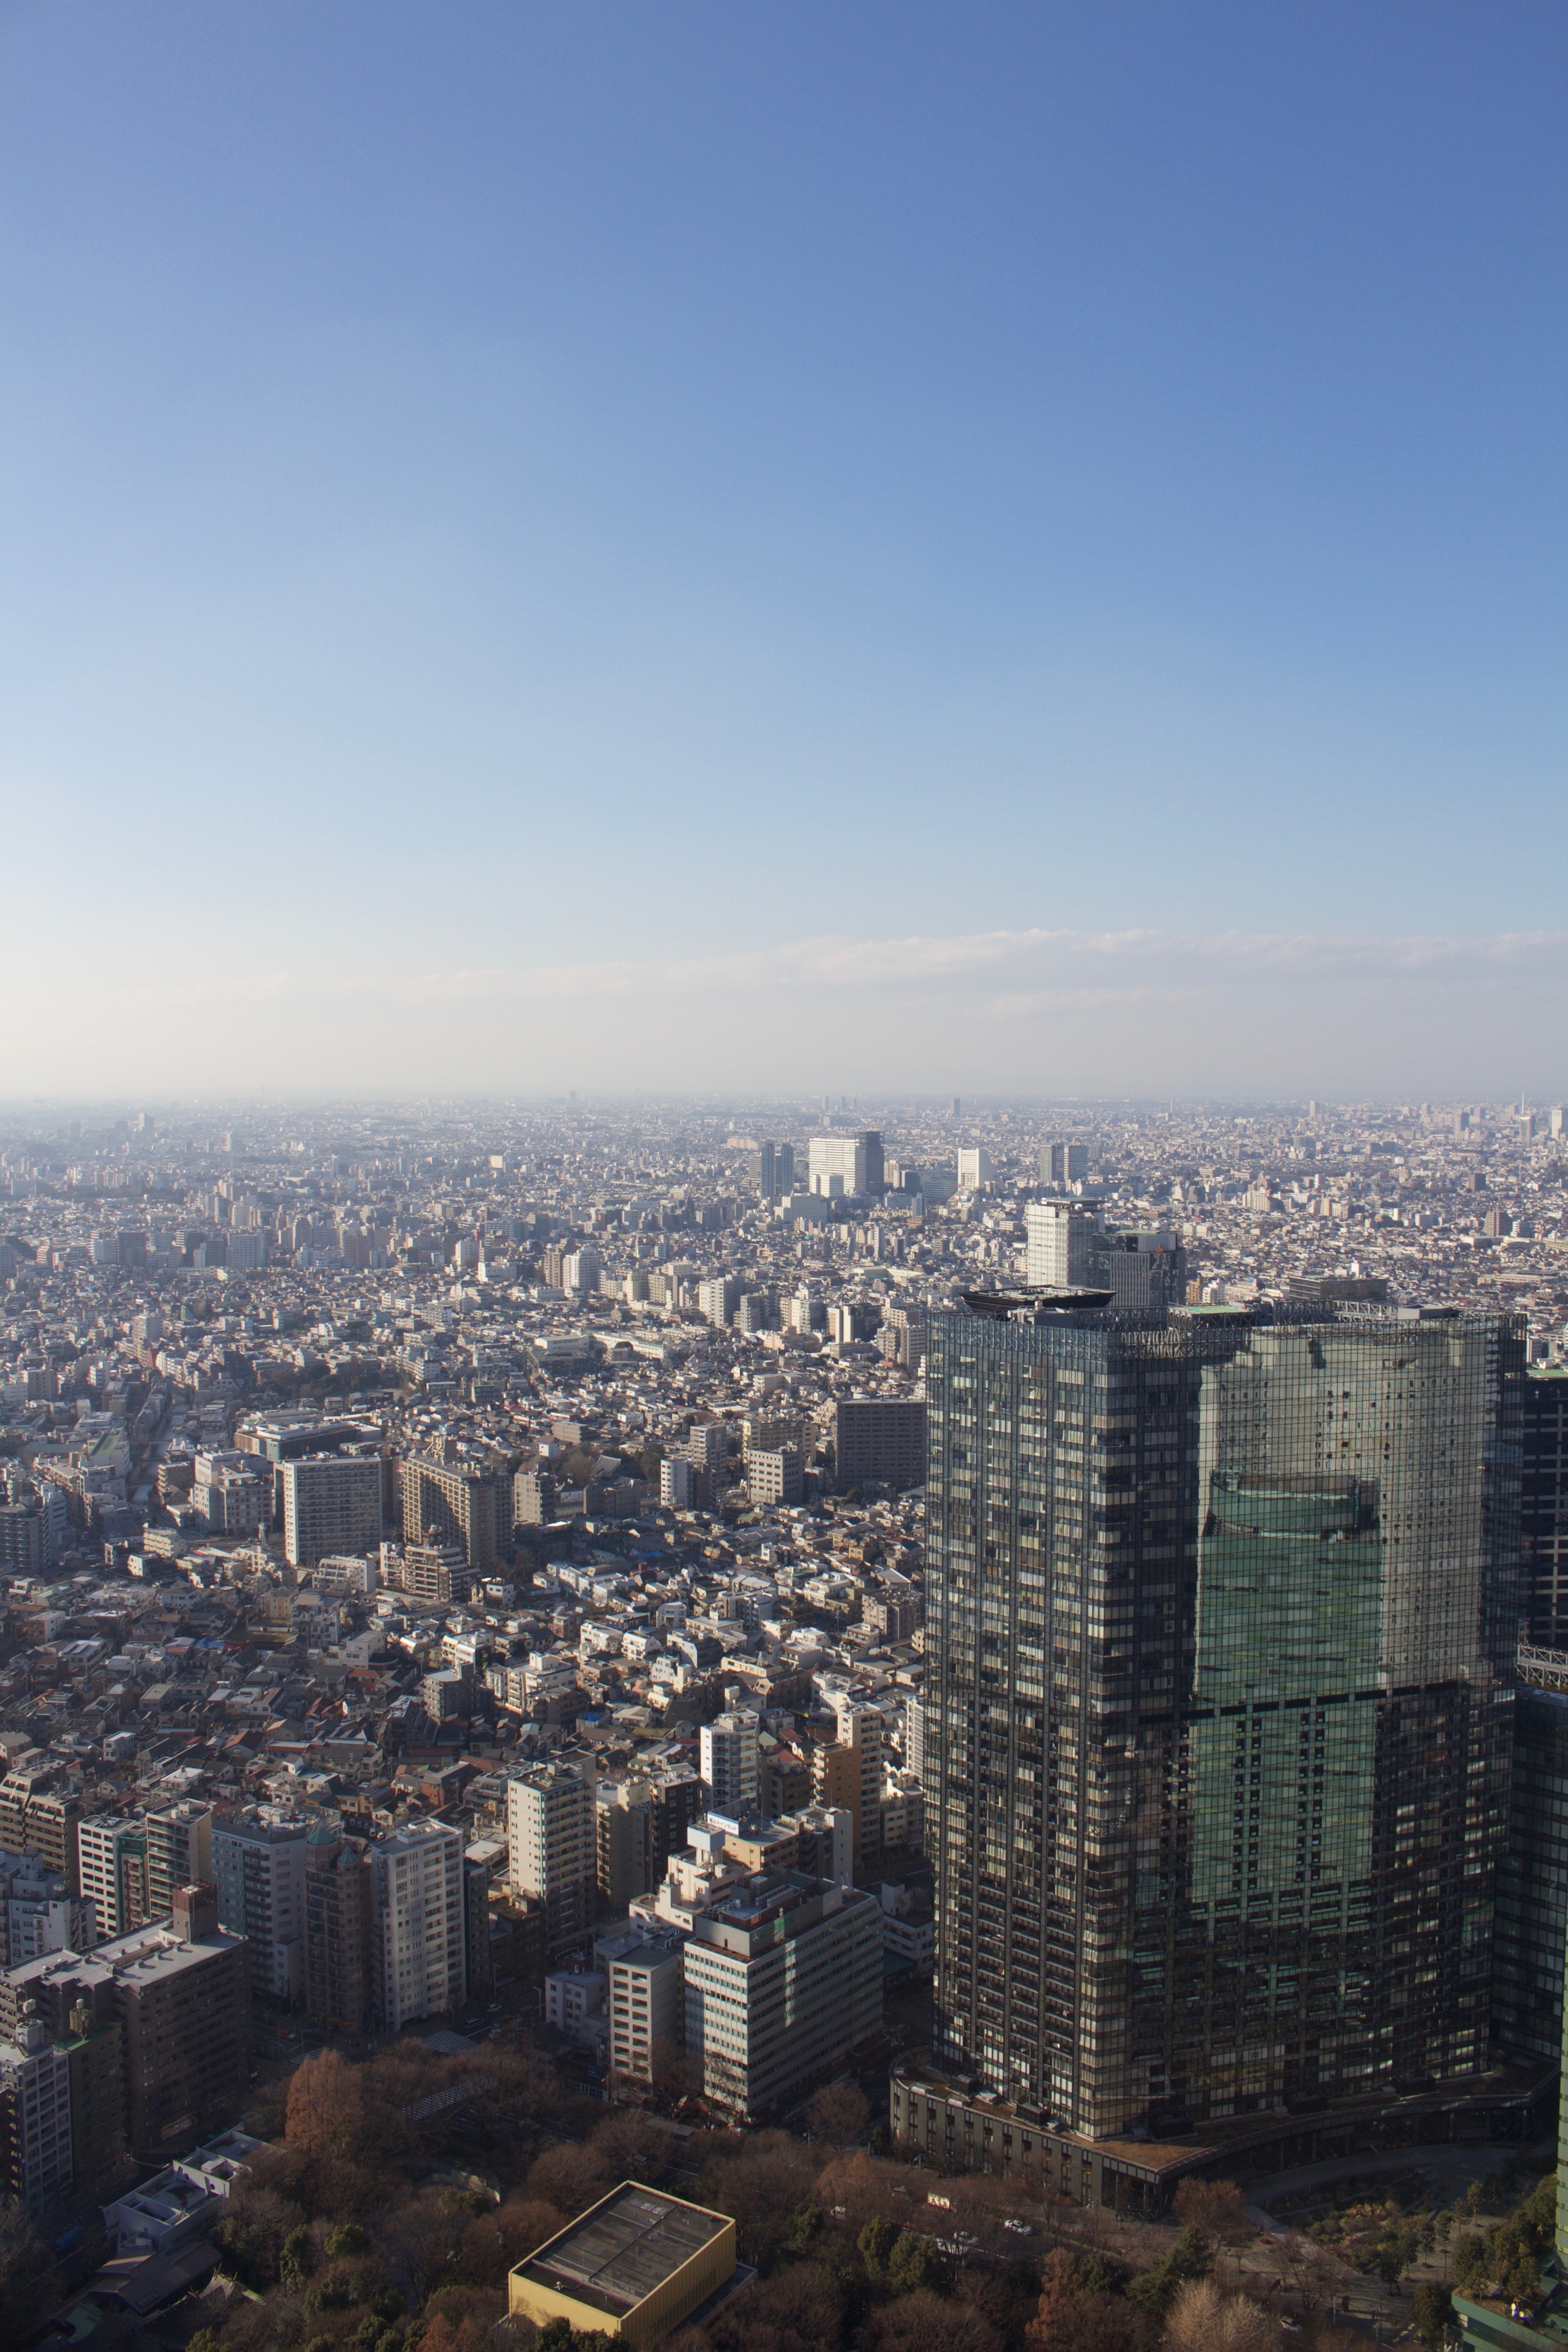
horizon, skyline, city, skyscraper, cityscape, panorama, downtown, dusk, tower, landmark, tower block, metropolis, aerial photography, urban area, residential area, geographical feature, human settlement, atmosphere of earth, metropolitan area